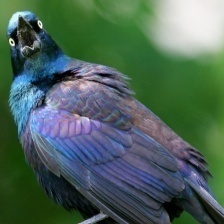
Species: COMMON GRACKLE
Scientific name: QUISCALUS QUISCULA